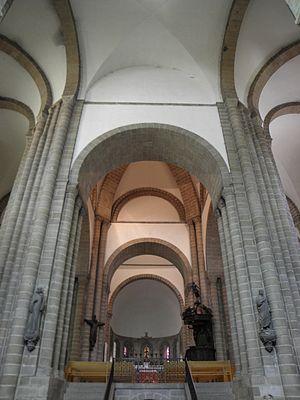
Vue vers l'orient de l'intérieur de l'abbatiale Sainte-Croix de Quimperlé (29). This building is indexed in the Base Mérimée, a database of architectural heritage maintained by the French Ministry of Culture,
L'abbaye Sainte-Croix est une ancienne abbaye bénédictine située dans la ville de Quimperlé, dans le département français du Finistère en région Bretagne.